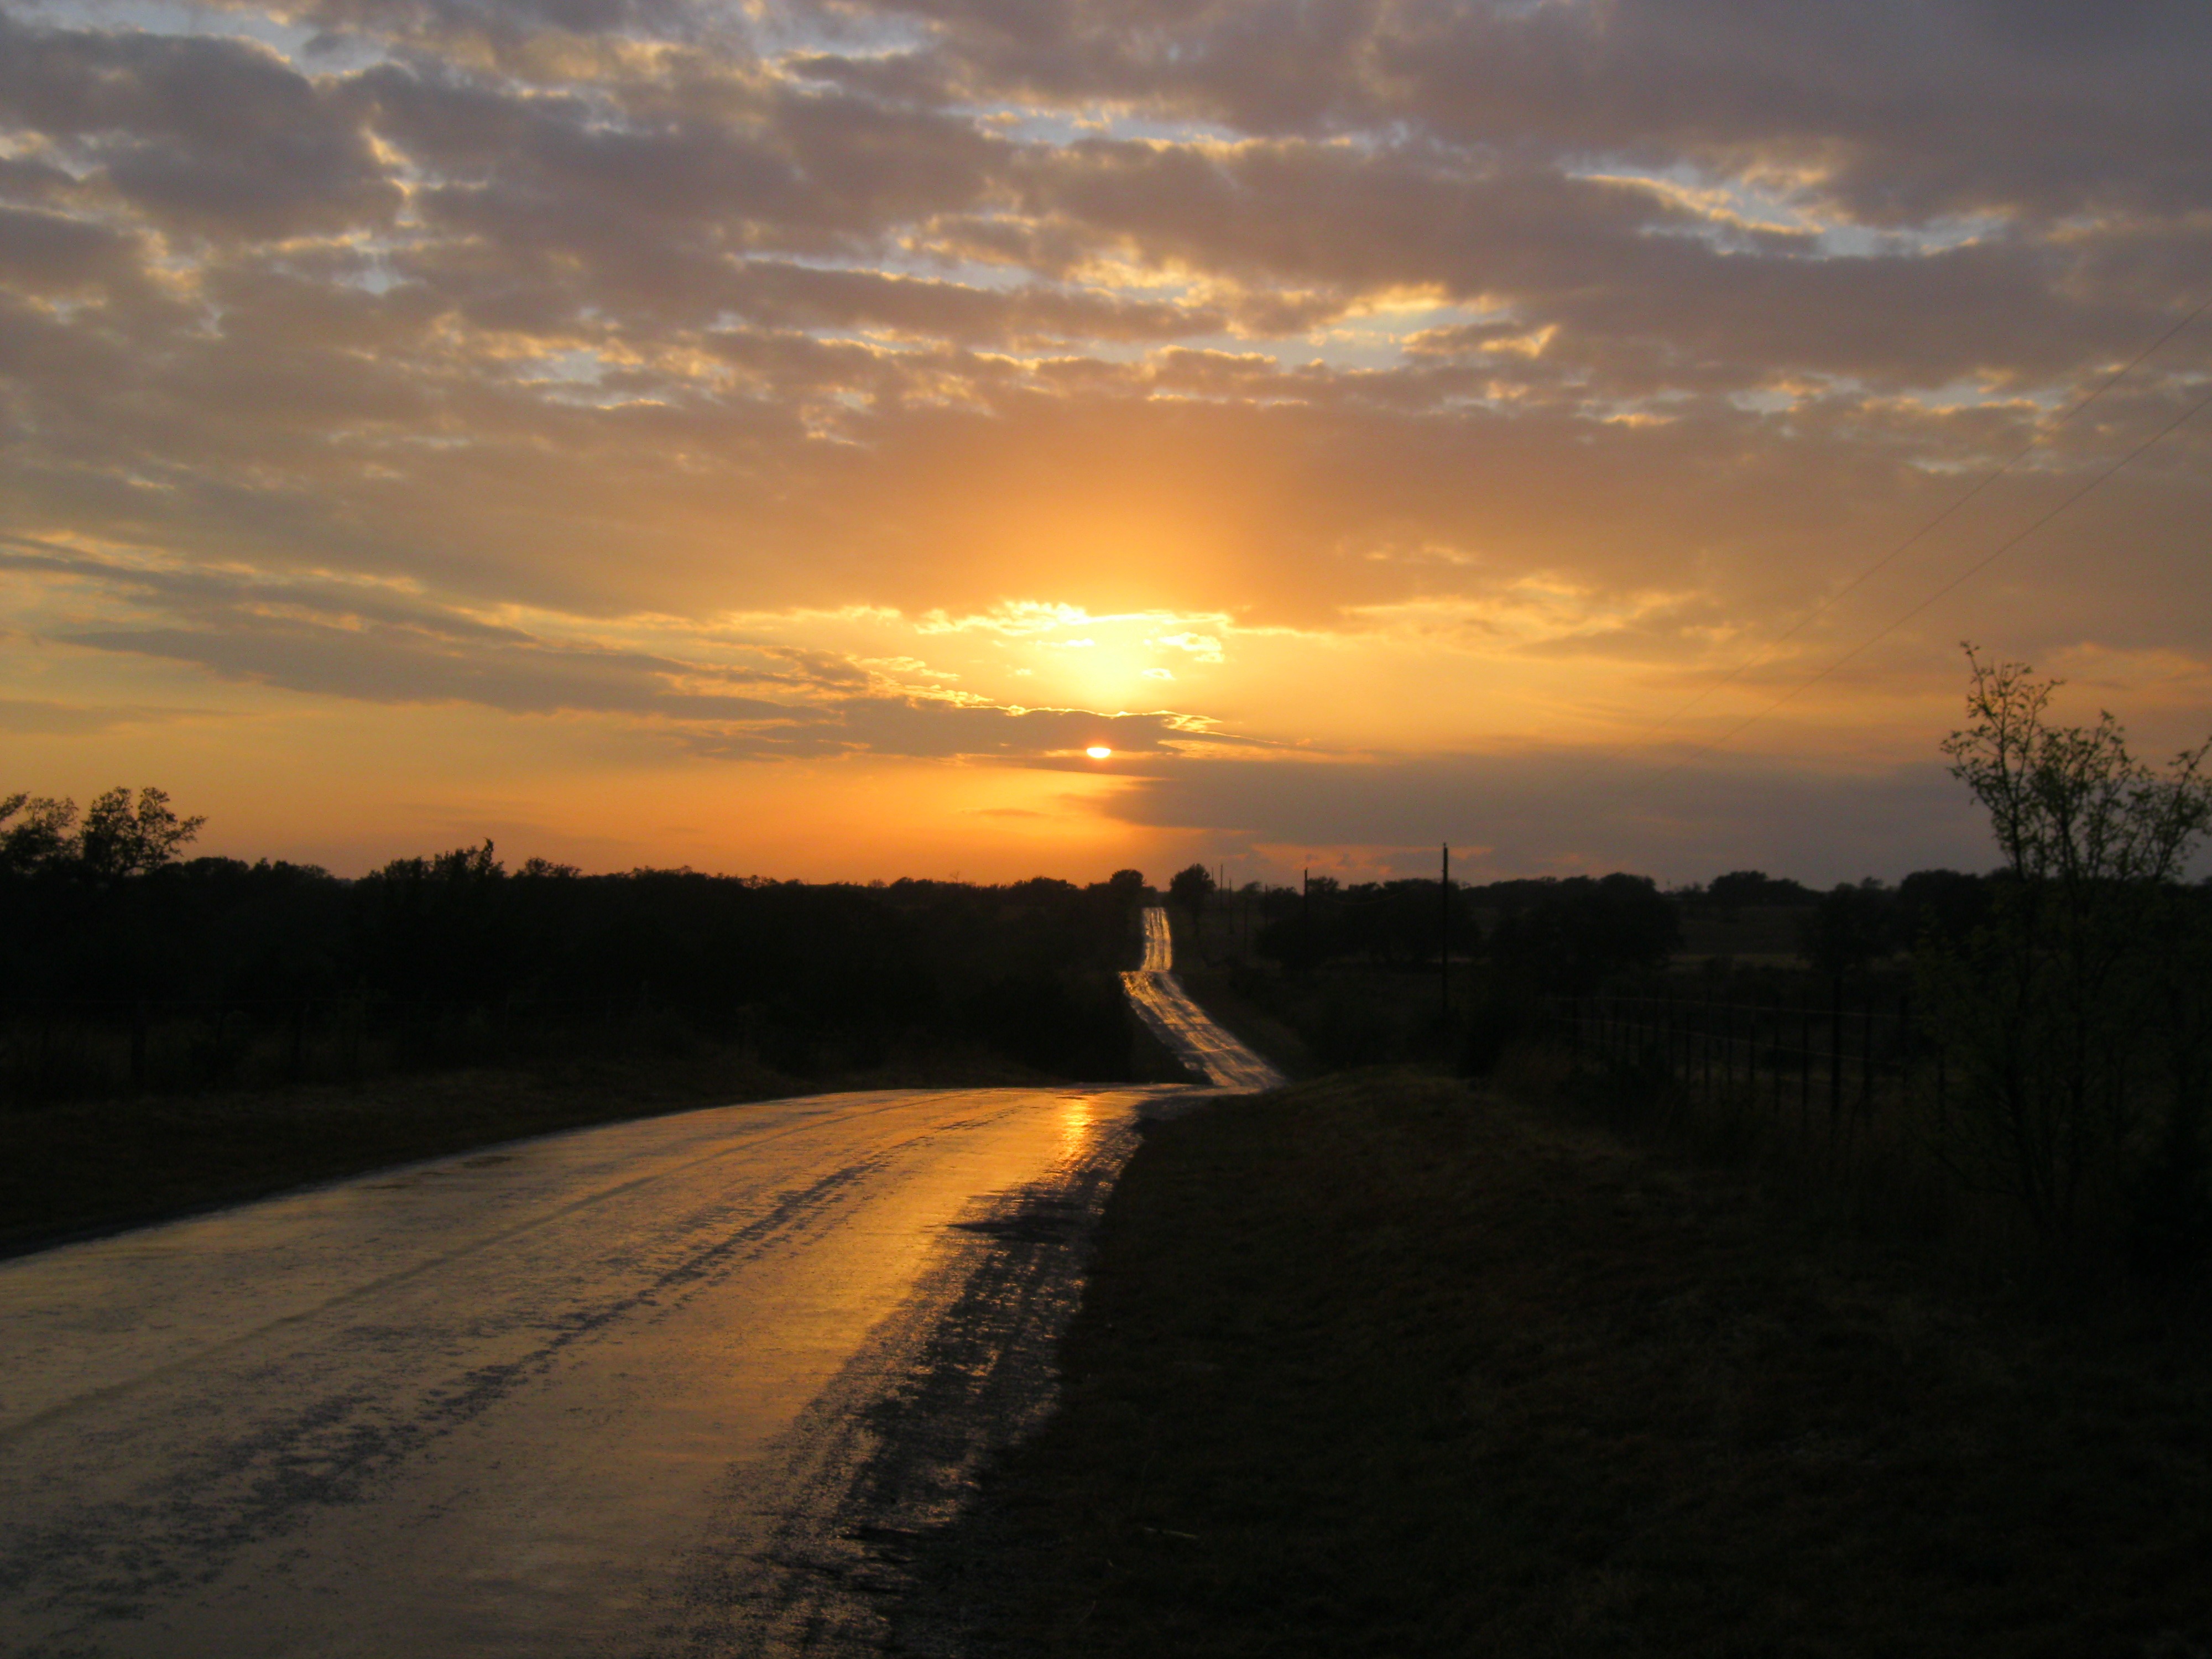
beach, sea, coast, nature, horizon, cloud, sky, sun, sunrise, sunset, sunlight, morning, purple, dawn, dusk, evening, orange, color, natural, blue, pink, outdoors, beauty, beautiful, afterglow, atmospheric phenomenon